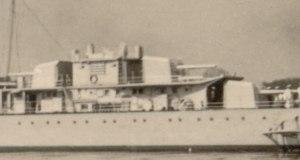
Le canon de 12,7 cm SK C/34 était un canon naval allemand de moyen calibre déployé sur des destroyers à partir de 1934 et pendant la Seconde Guerre mondiale. Certains de ces canons sont restés en service jusqu'en 2003 dans l'unité de défense côtière de la Norvège.